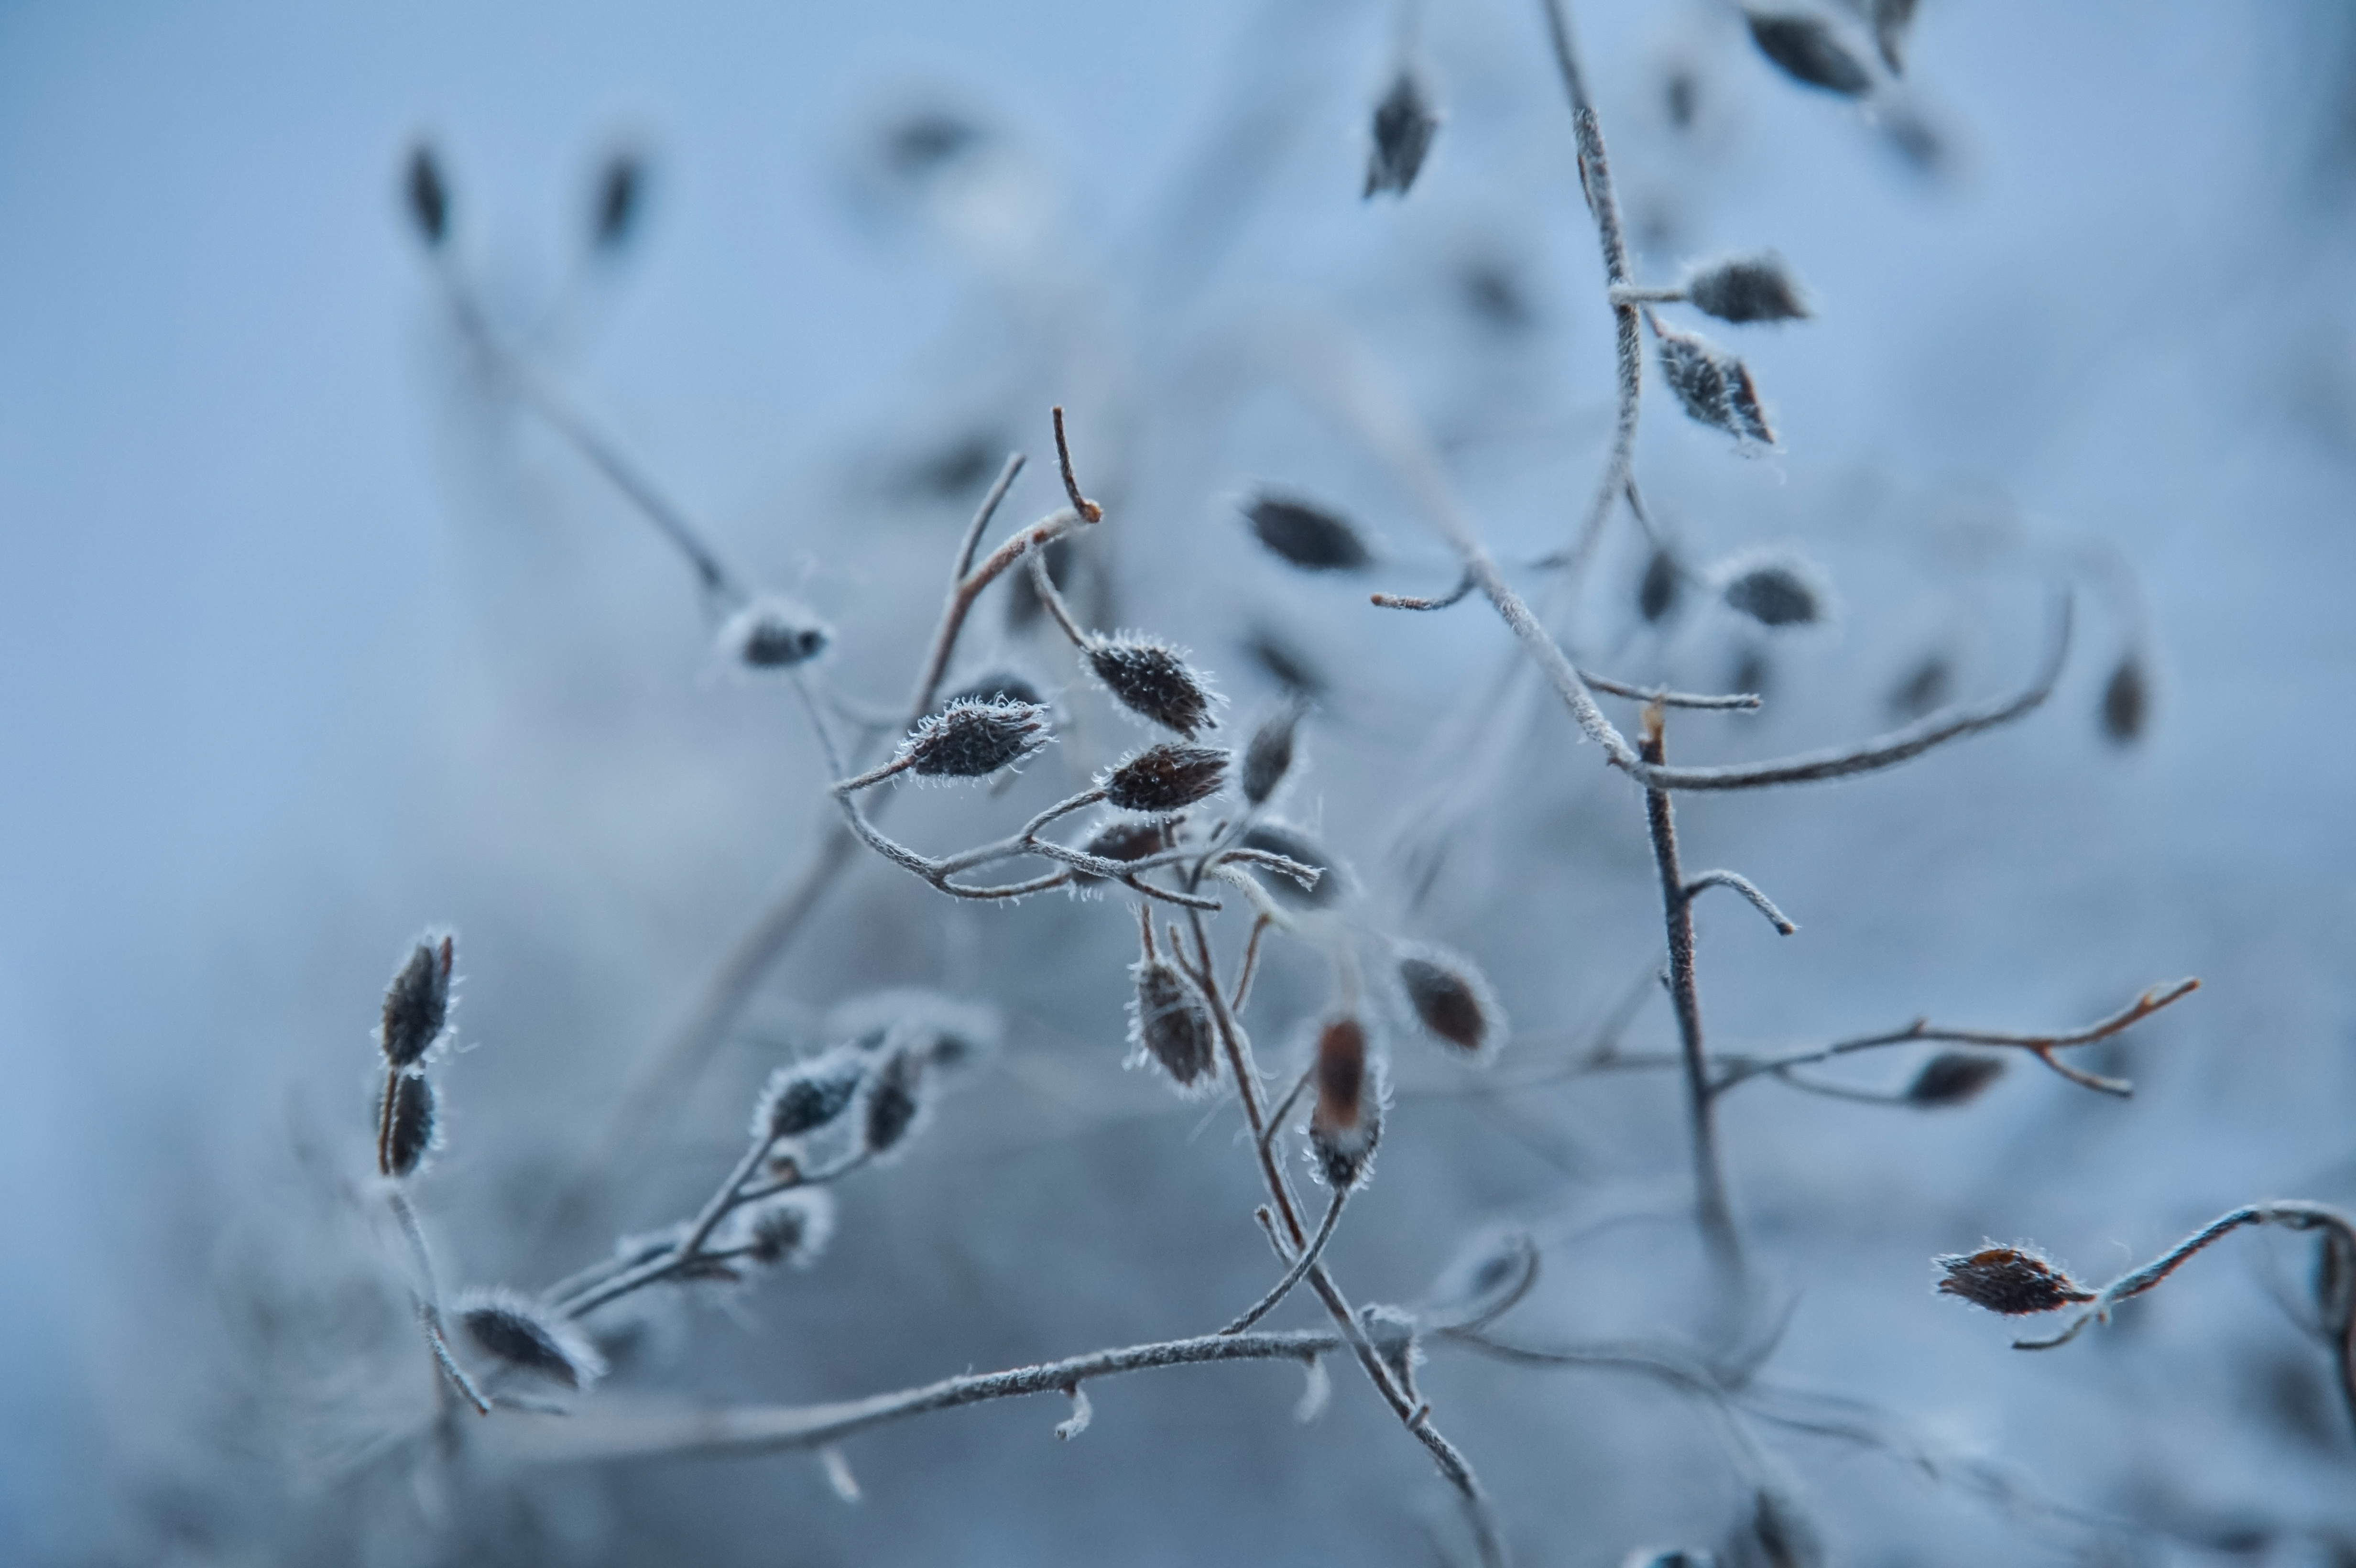
natural, plant, branch, twig, water, snow, freezing, tree, natural landscape, grass, frost, monochrome photography, winter, macro photography, precipitation, flowering plant, monochrome, plant stem, wildlife, sky, herbaceous plant, ice